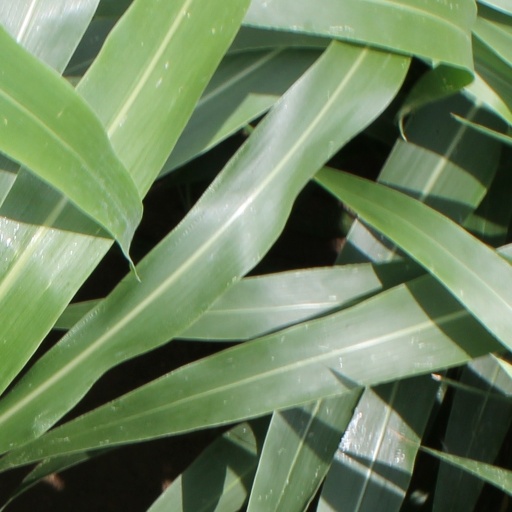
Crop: sorghum